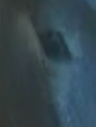
Face region: eyes (orbital_tightening_and_eye_area)
Pain indicator: moderately_present